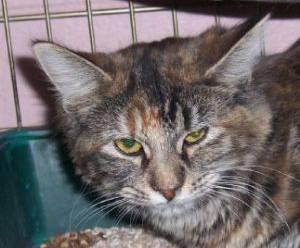
cat